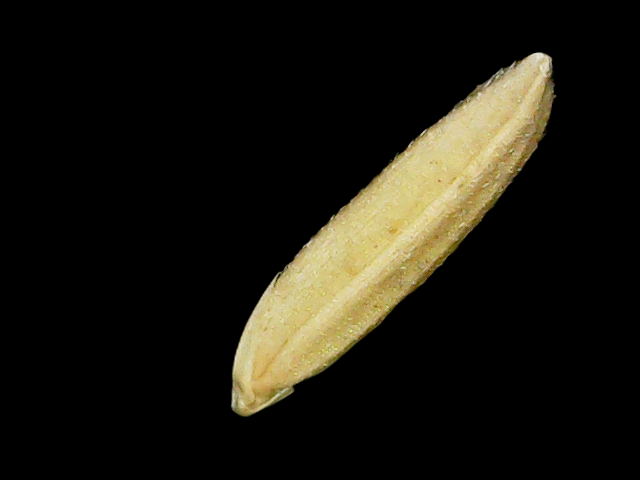
Rice variety: Binadhan21